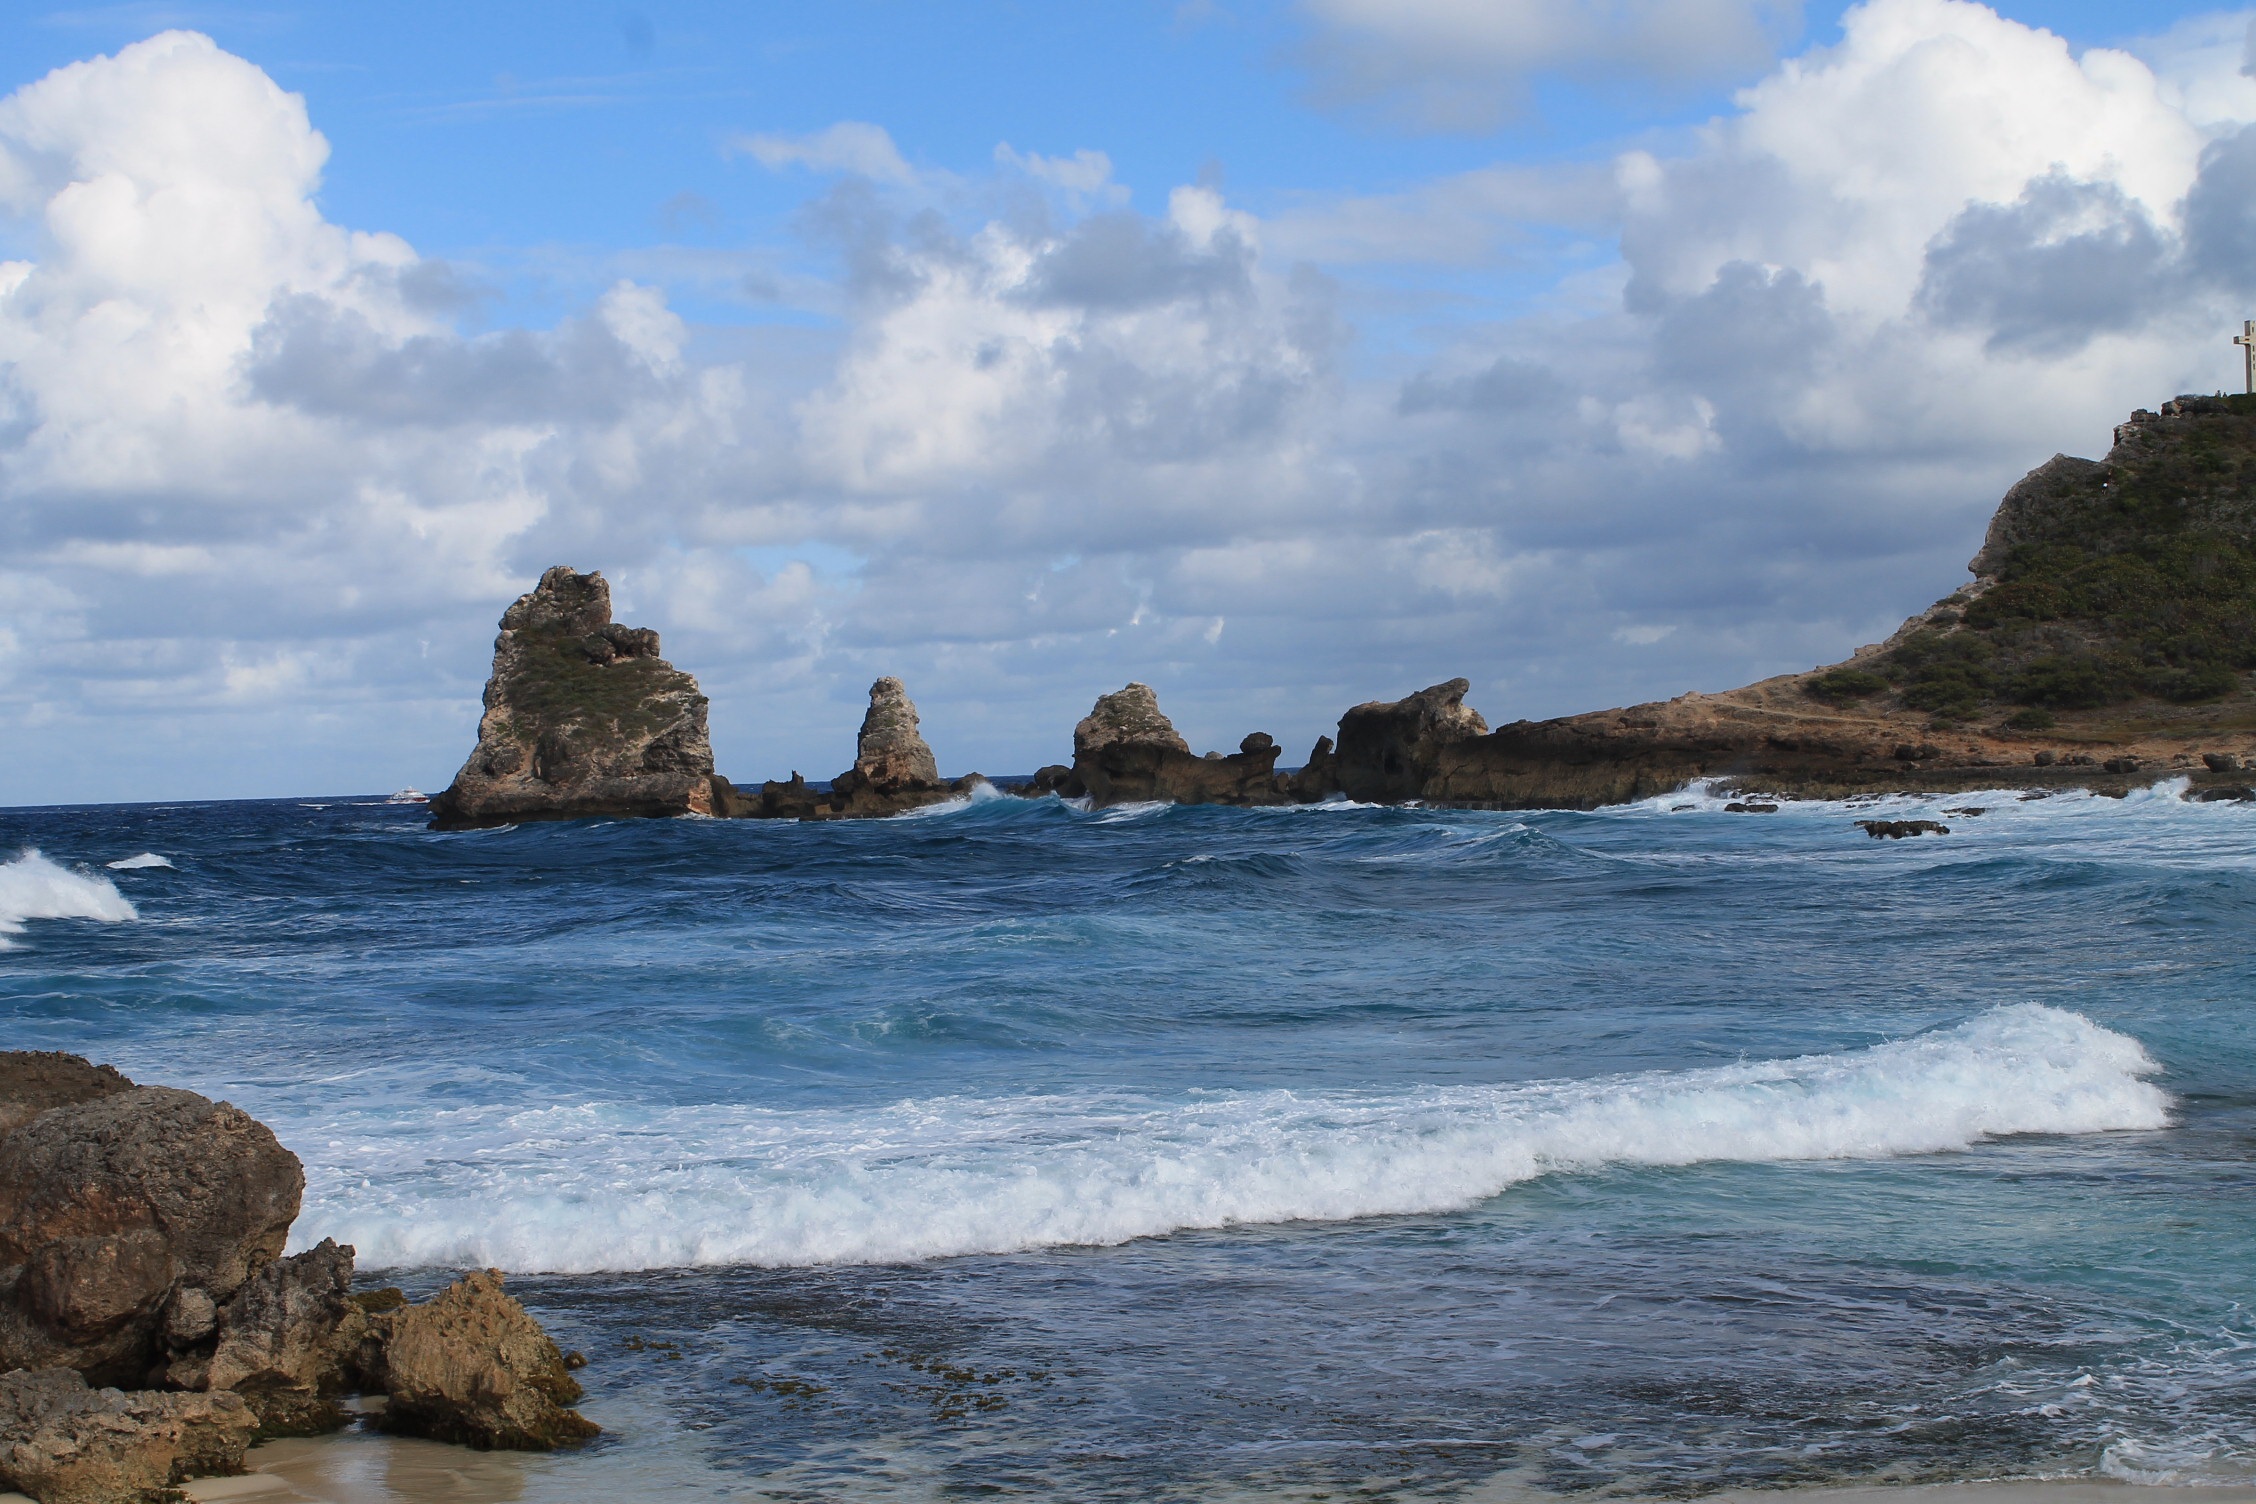
beach, sea, coast, water, rock, ocean, cloud, shore, wave, vacation, cliff, cove, bay, terrain, material, body of water, waves, cape, islet, guadeloupe, pointe des ch teaux, wind wave